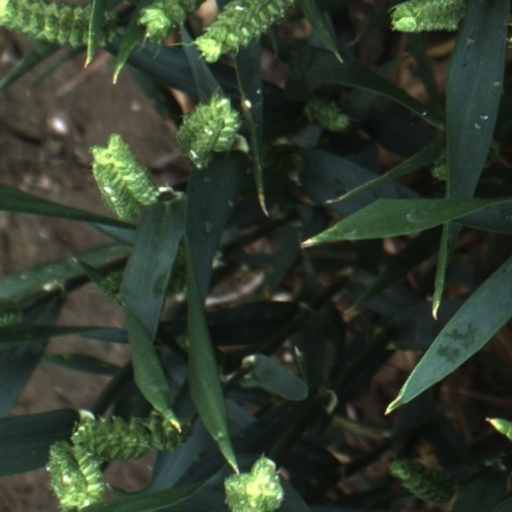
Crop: wheat